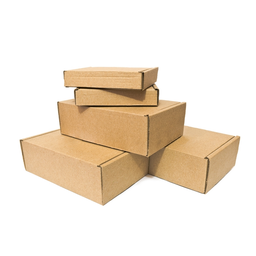
Label: cardboard